Religion in Vietnam

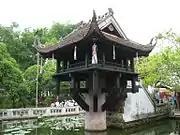
Hanoi's reconstructed One Pillar Pagoda, a historic Buddhist temple.

Đạo Mẫu is a branch of shamanism of Vietnamese folk religion, it is the worship of mother goddesses in Vietnam. There are distinct beliefs and practices in this religion including the worship of goddesses such as Thiên Y A Na, Bà Chúa Xứ, Bà Chúa Kho and Liễu Hạnh, legendary figures like Âu Cơ, the Trưng Sisters (Hai Bà Trưng), Lady Triệu (Bà Triệu), and the cult of the Four Palaces. Đạo Mẫu is commonly associated with spirit mediumship rituals—known in Vietnam as lên đồng. It is a ritual in which followers become spirit mediums for various deities. The Communist government used to suspend the practice of lên đồng due to its superstition, but in 1987, the government legalized this practice.